Tombstone, Arizona

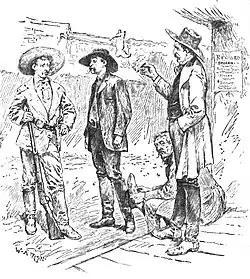
Tombstone sheriff and constituents, an illustration from the March 1884 edition of "Harper's New Monthly Magazine"

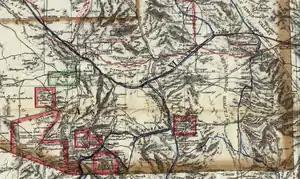
Map of southeastern Cochise County, including Tucson and Tombstone, in 1880

Under the surface were other tensions aggravating the simmering distrust. Most of the Cowboys were Confederate sympathizers and Democrats from Southern states, especially Texas. The mine and business owners, miners, townspeople and city lawmen including the Earps were largely Republicans from the Northern states. There was also the fundamental conflict over resources and land, with traditional, Southern-style "small government" agrarianism of the rural Cowboys contrasted to Northern-style "big-government" development.